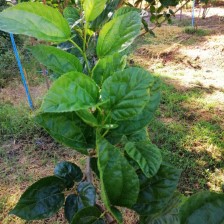
Variety: BlackAustralia